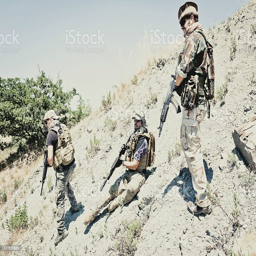
person on a hill covering each other royalty - free